Red Bull Bragantino II

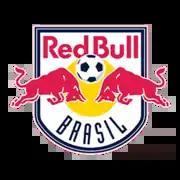
Logo of Red Bull Brasil

In 2009, RB Brazil won the Campeonato Paulista Segunda Divisão, the fourth tier of the São Paulo state professional football championship in its second season. In 2010 the team gained their next promotion after winning the Campeonato Paulista Série A3 2010 season. In 2010 the team reached the final of the Copa Paulista, the São Paulo state cup tournament in its first year of eligibility in that competition.